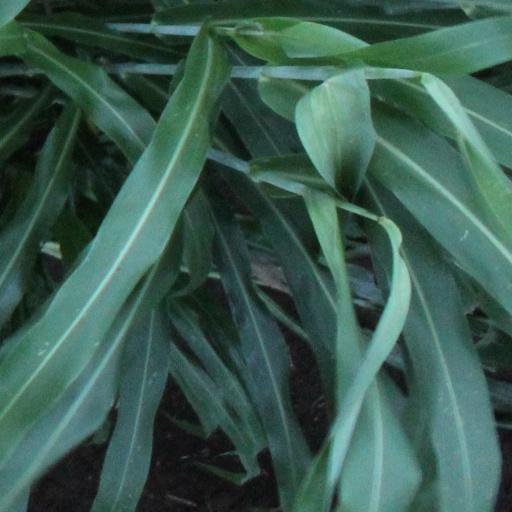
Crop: sorghum